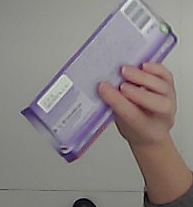
Product: milka_chocolate